WGEE (FM)

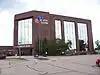
Former location of WOZZ studios, c. 2006

The station was opened in 1967 as WLIH, with its studios and transmitter just southeast of New London. The call letters played off a Wisconsin tourism slogan at the time, "We Like It Here." Those call letters are now used by a station in Whitneyville, Pennsylvania. In 1981, the station was bought by the owners of the New London National Bank (now part of Citizens Bank, who changed the call letters to WNBK. Under both owners, the station carried music, local news and local high school sports. Those call letters are now used by a repeater station in Whitmire, South Carolina.